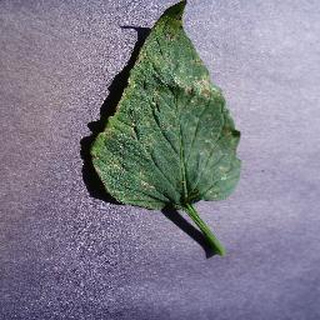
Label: tomato_septoria_leaf_spot